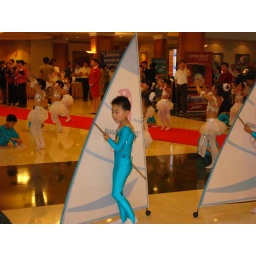
boy in leotard holding olympic sail